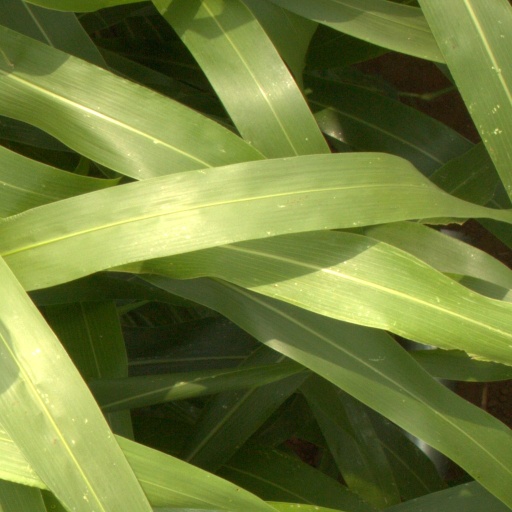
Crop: sorghum